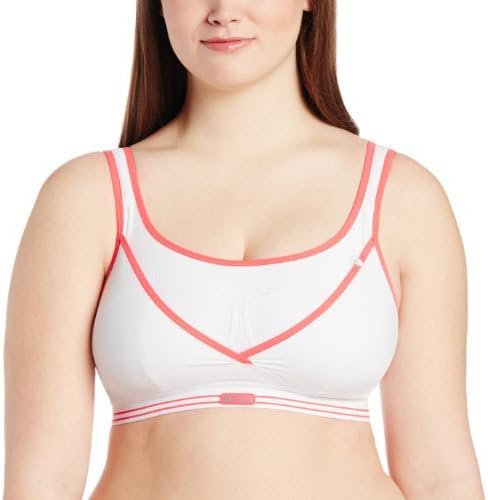
Shock Absorber Women's Ultimate Gym Sports Bra
Category: AMAZON FASHION
Multi-dimensional support with a feminine cross-over design, ideal for all gym activities. Fully back opening with upgraded hook and eye. Padded and non-slip straps. Soft, wide breathable underband. New and improved headphone wire holder. Moisture-wicking, high performance fabrics.
Features: 55% Polyamide, 38% Polyester, 7% Elastane | Imported | Hook and Eye closure | Machine Wash | Racerback | Adjustable